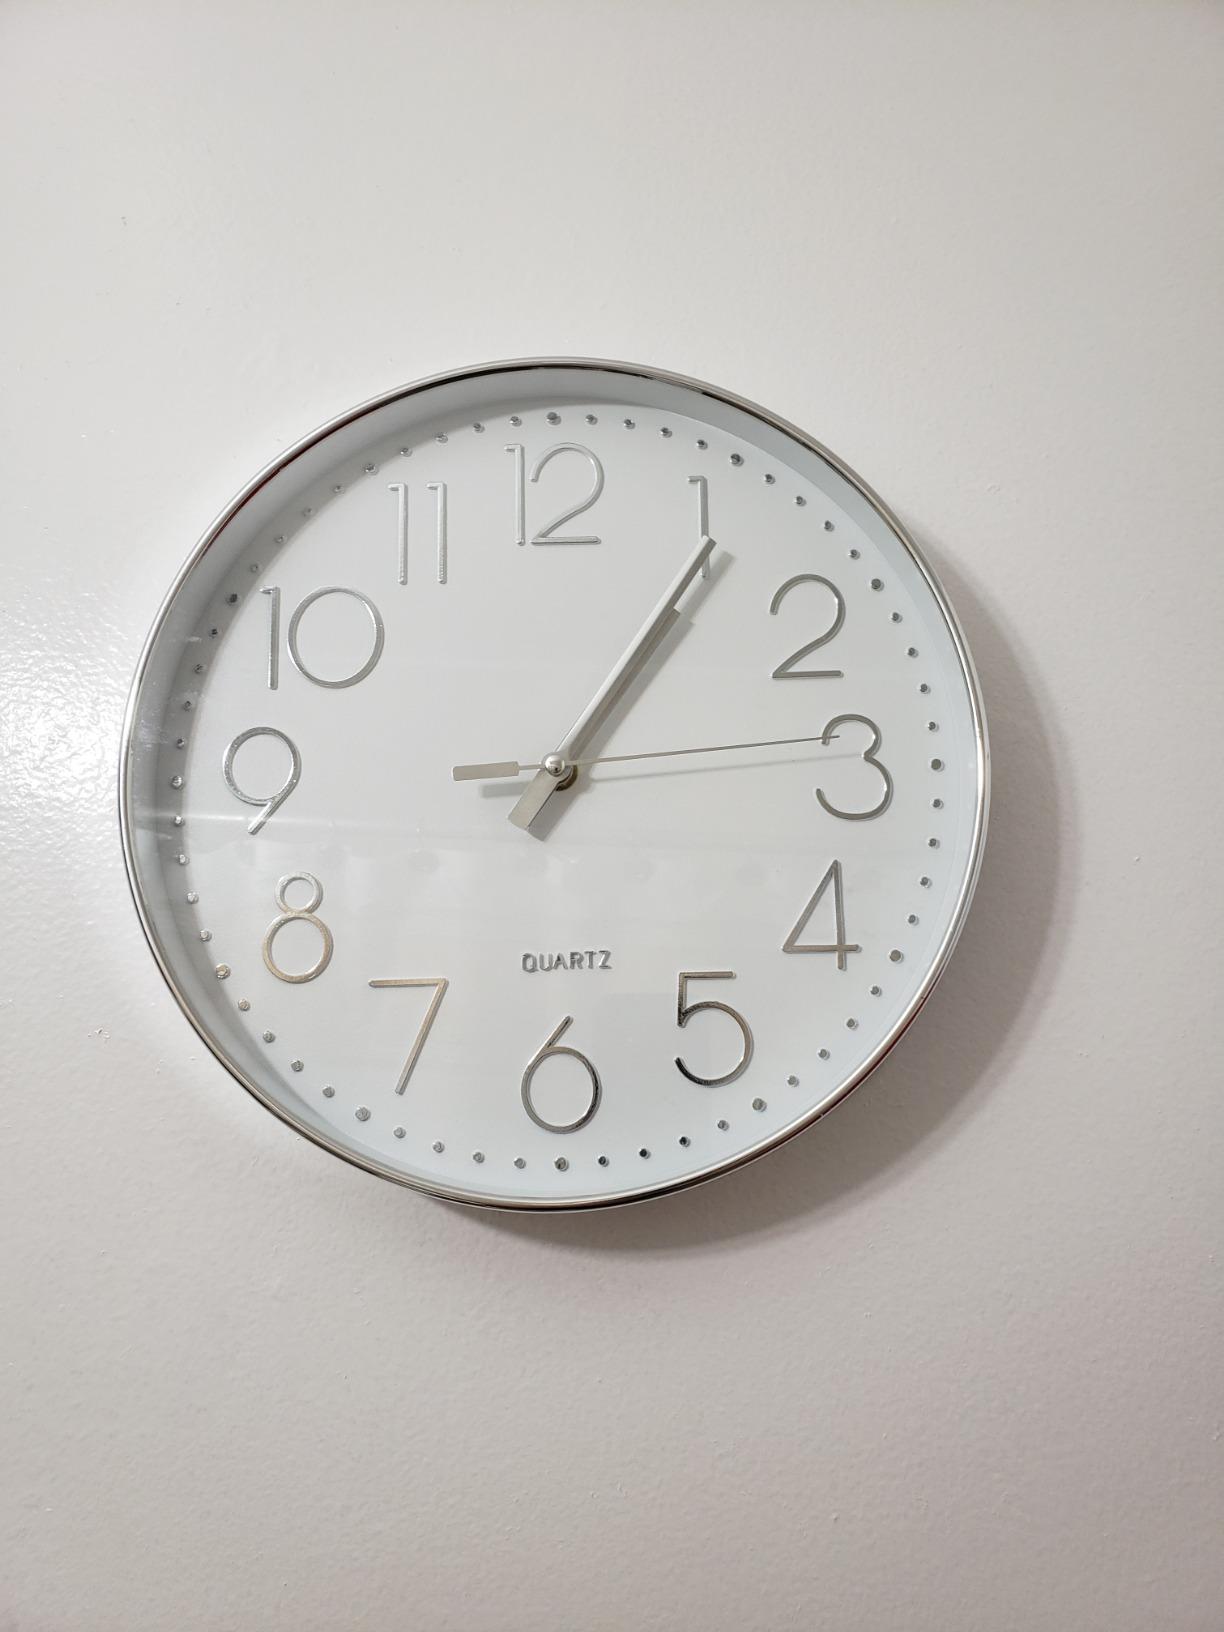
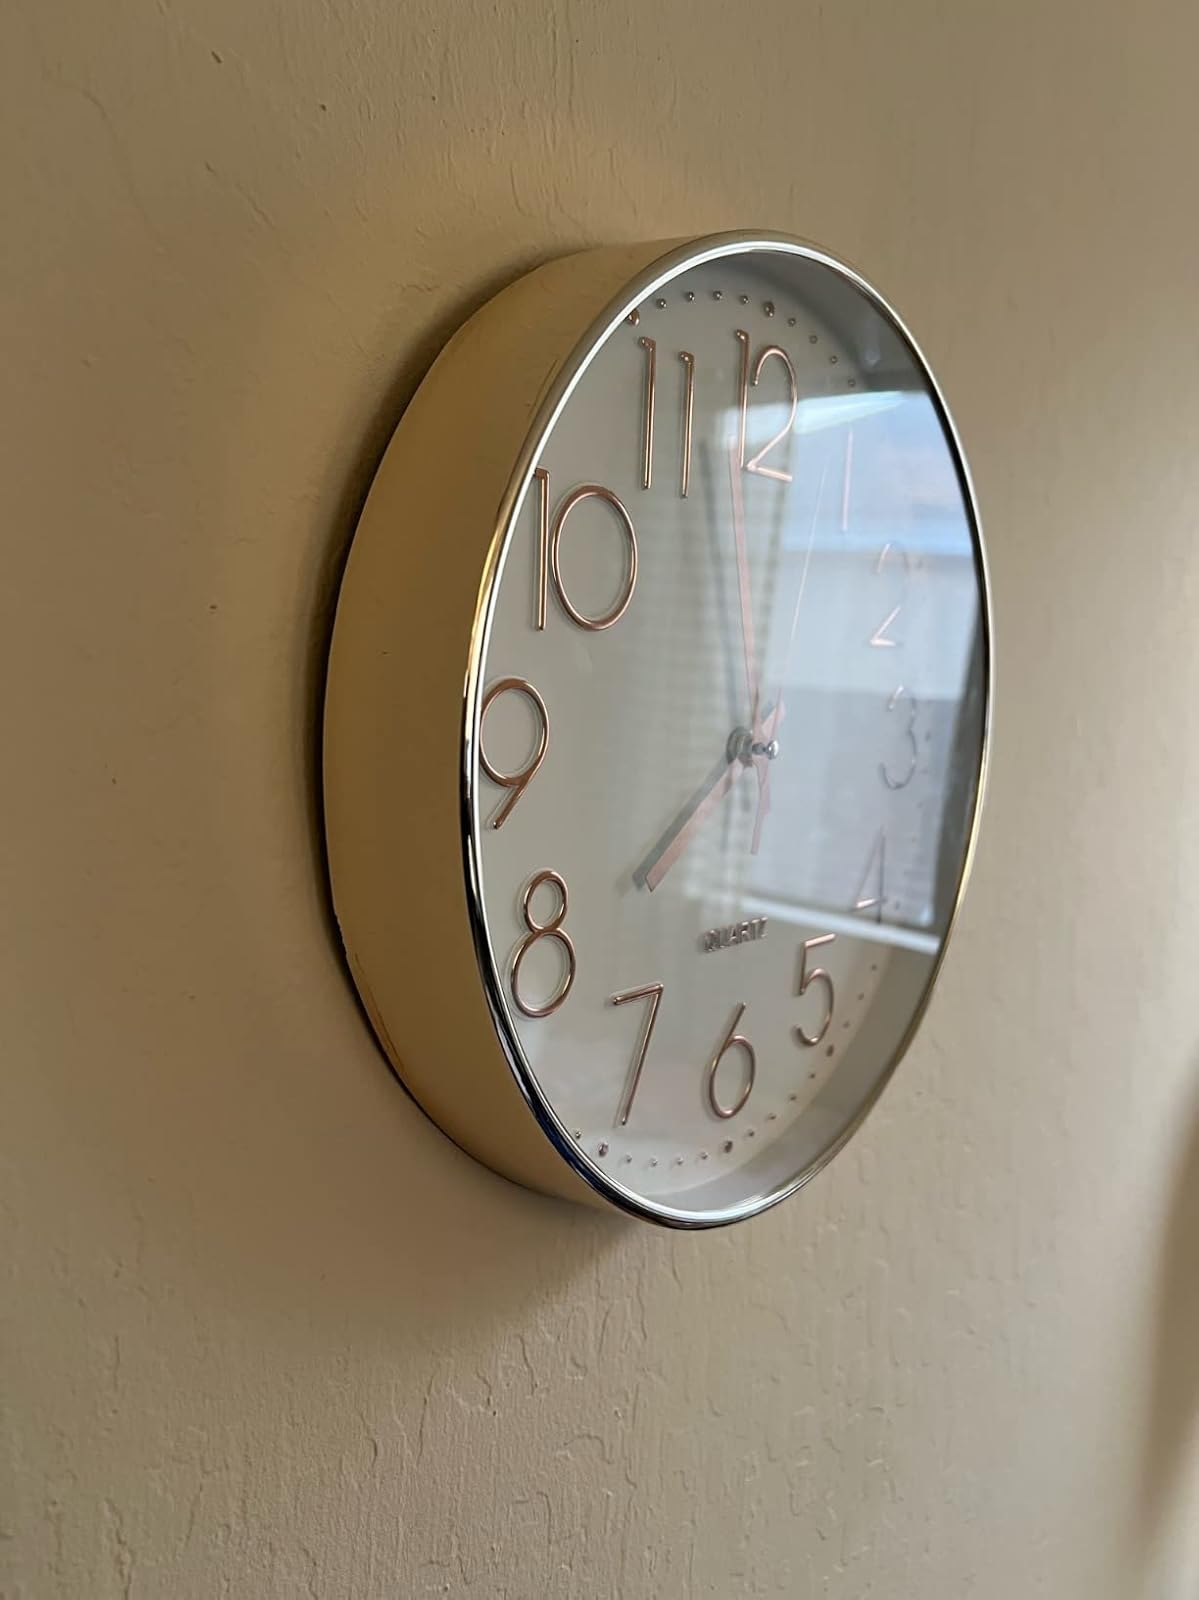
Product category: clock
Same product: no